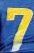
Number: 7